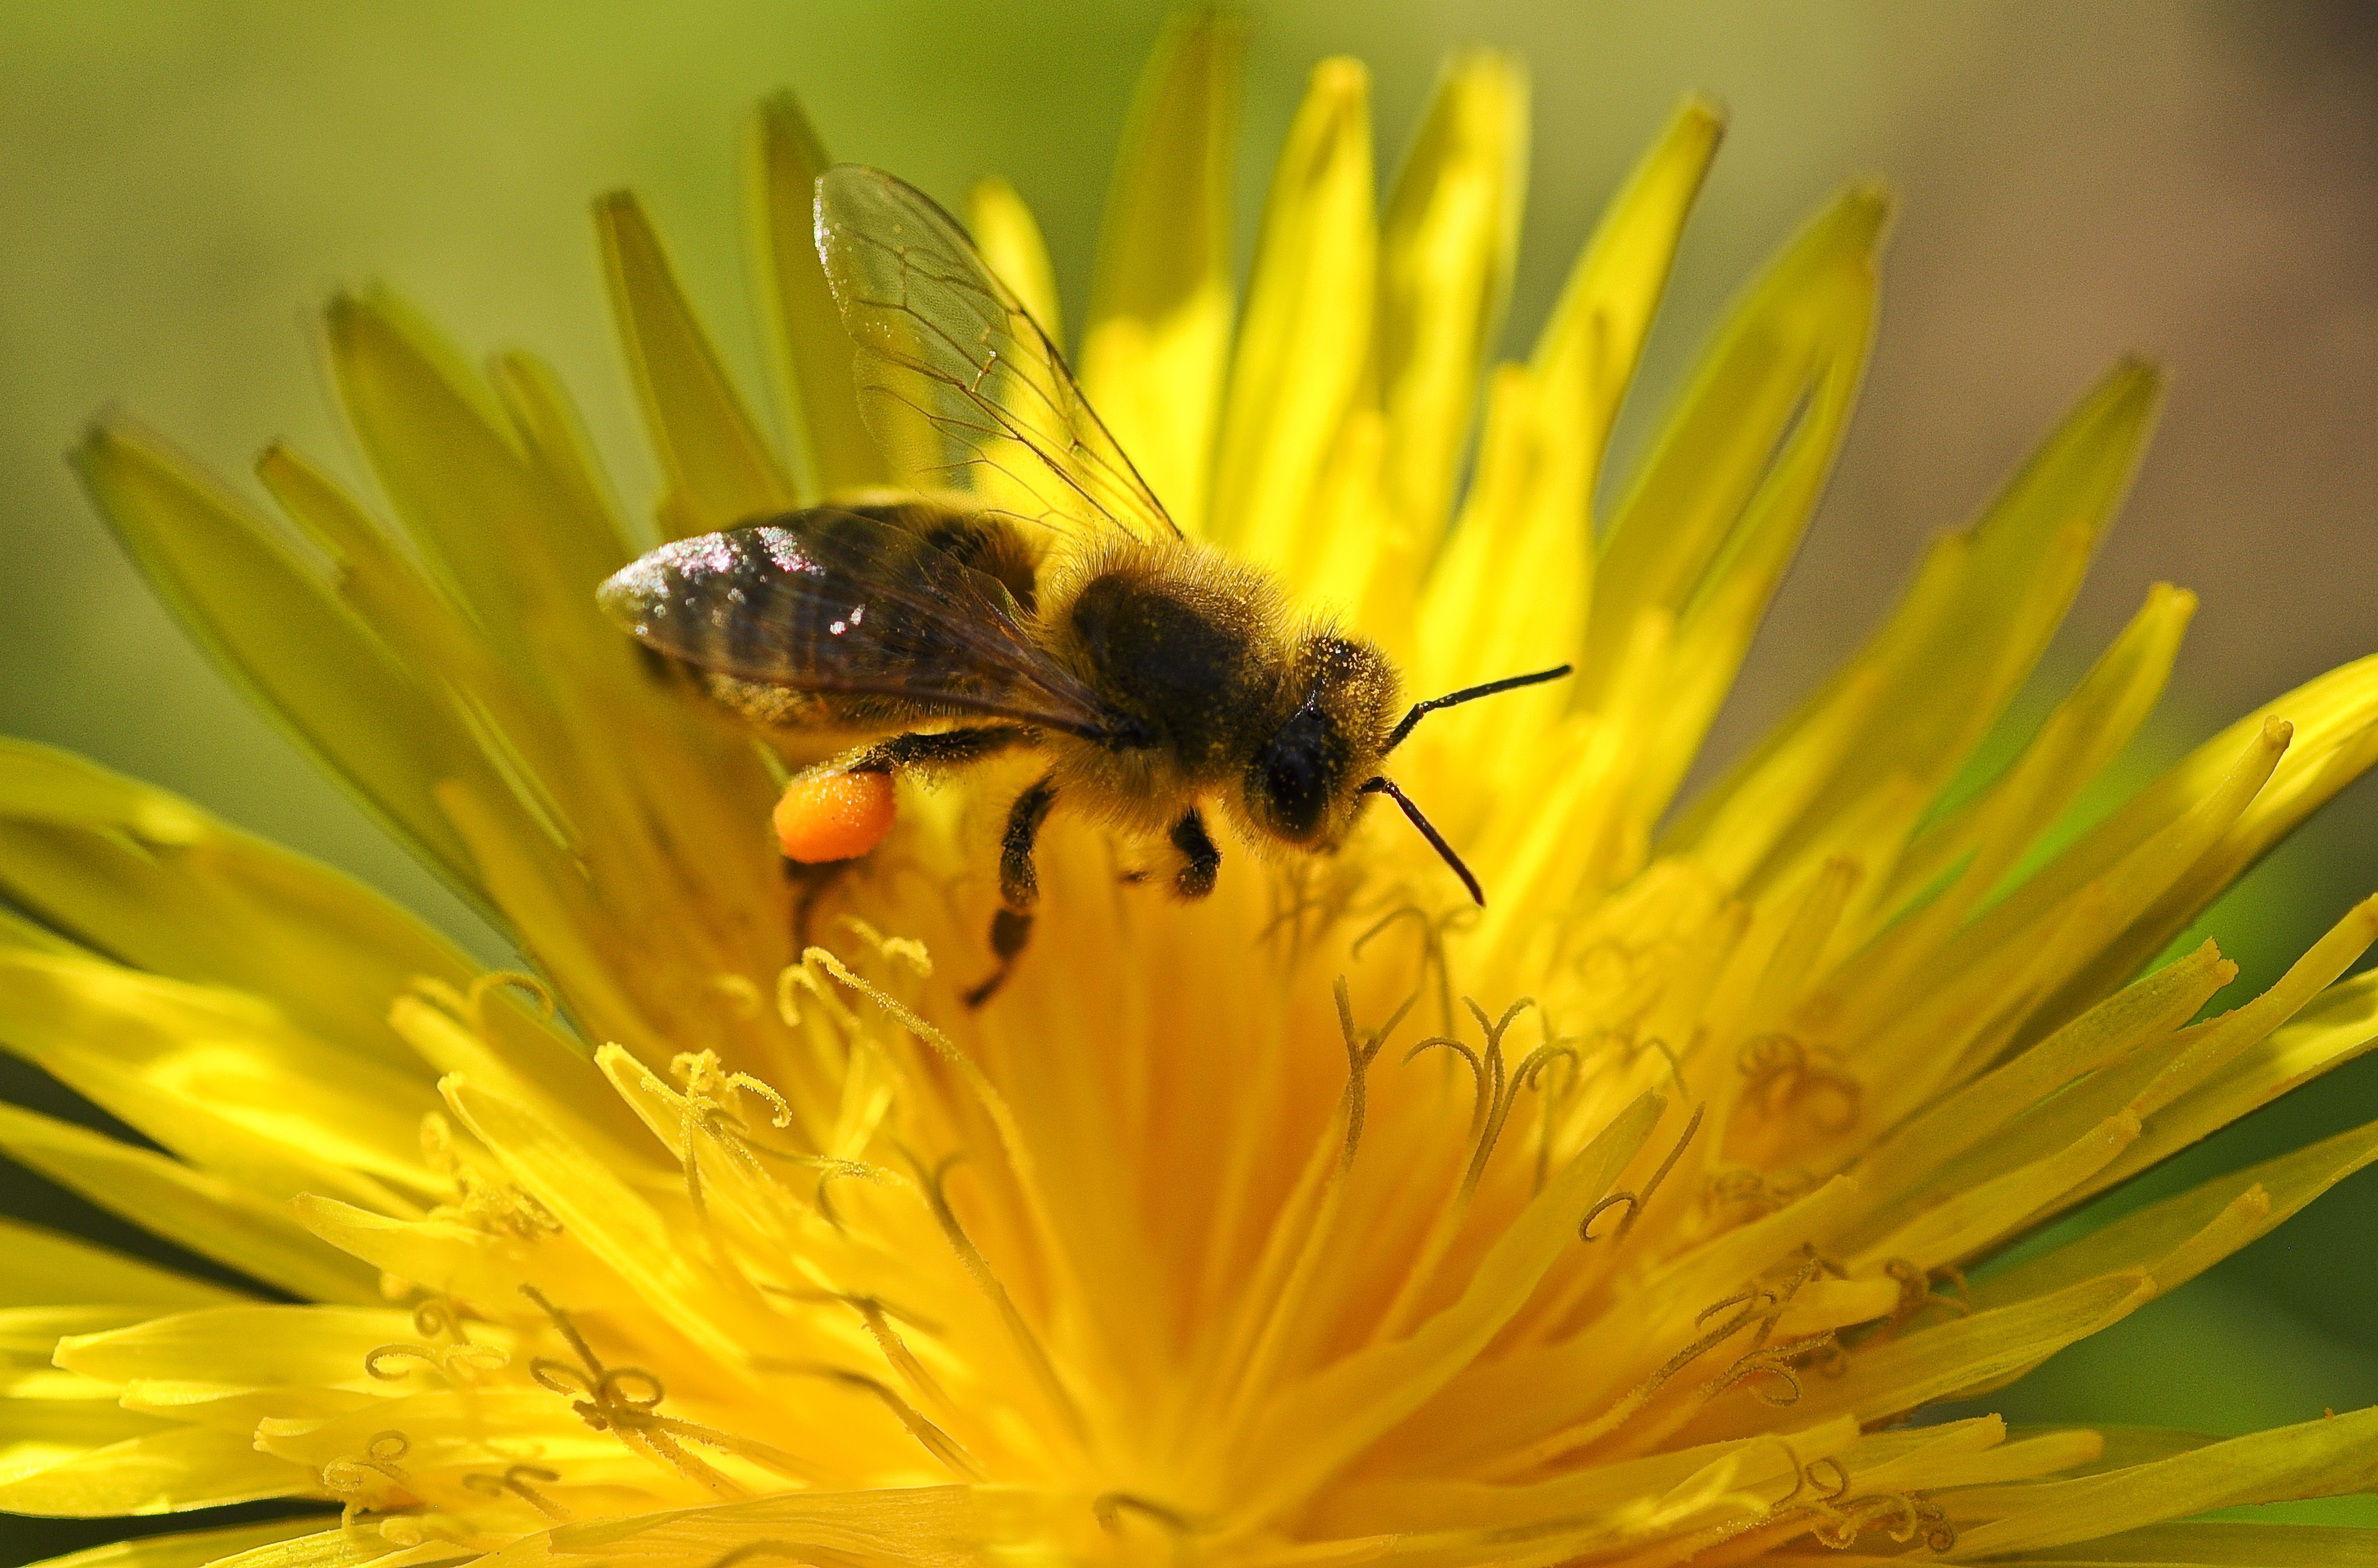
plant, photography, dandelion, flower, petal, pollen, pollination, spring, insect, yellow, close, flora, fauna, invertebrate, close up, bee, bumblebee, nectar, macro photography, honey bee, pollinator, membrane winged insect